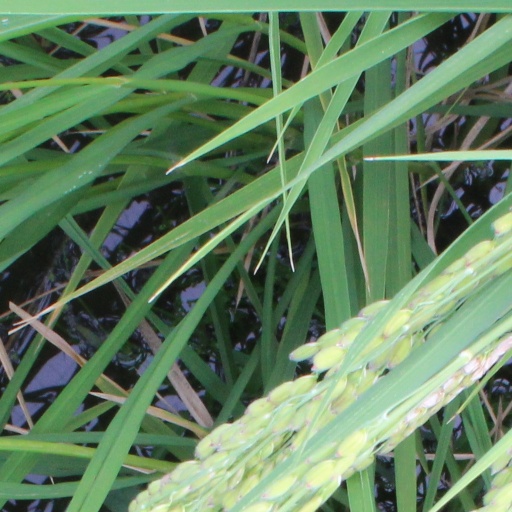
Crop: rice